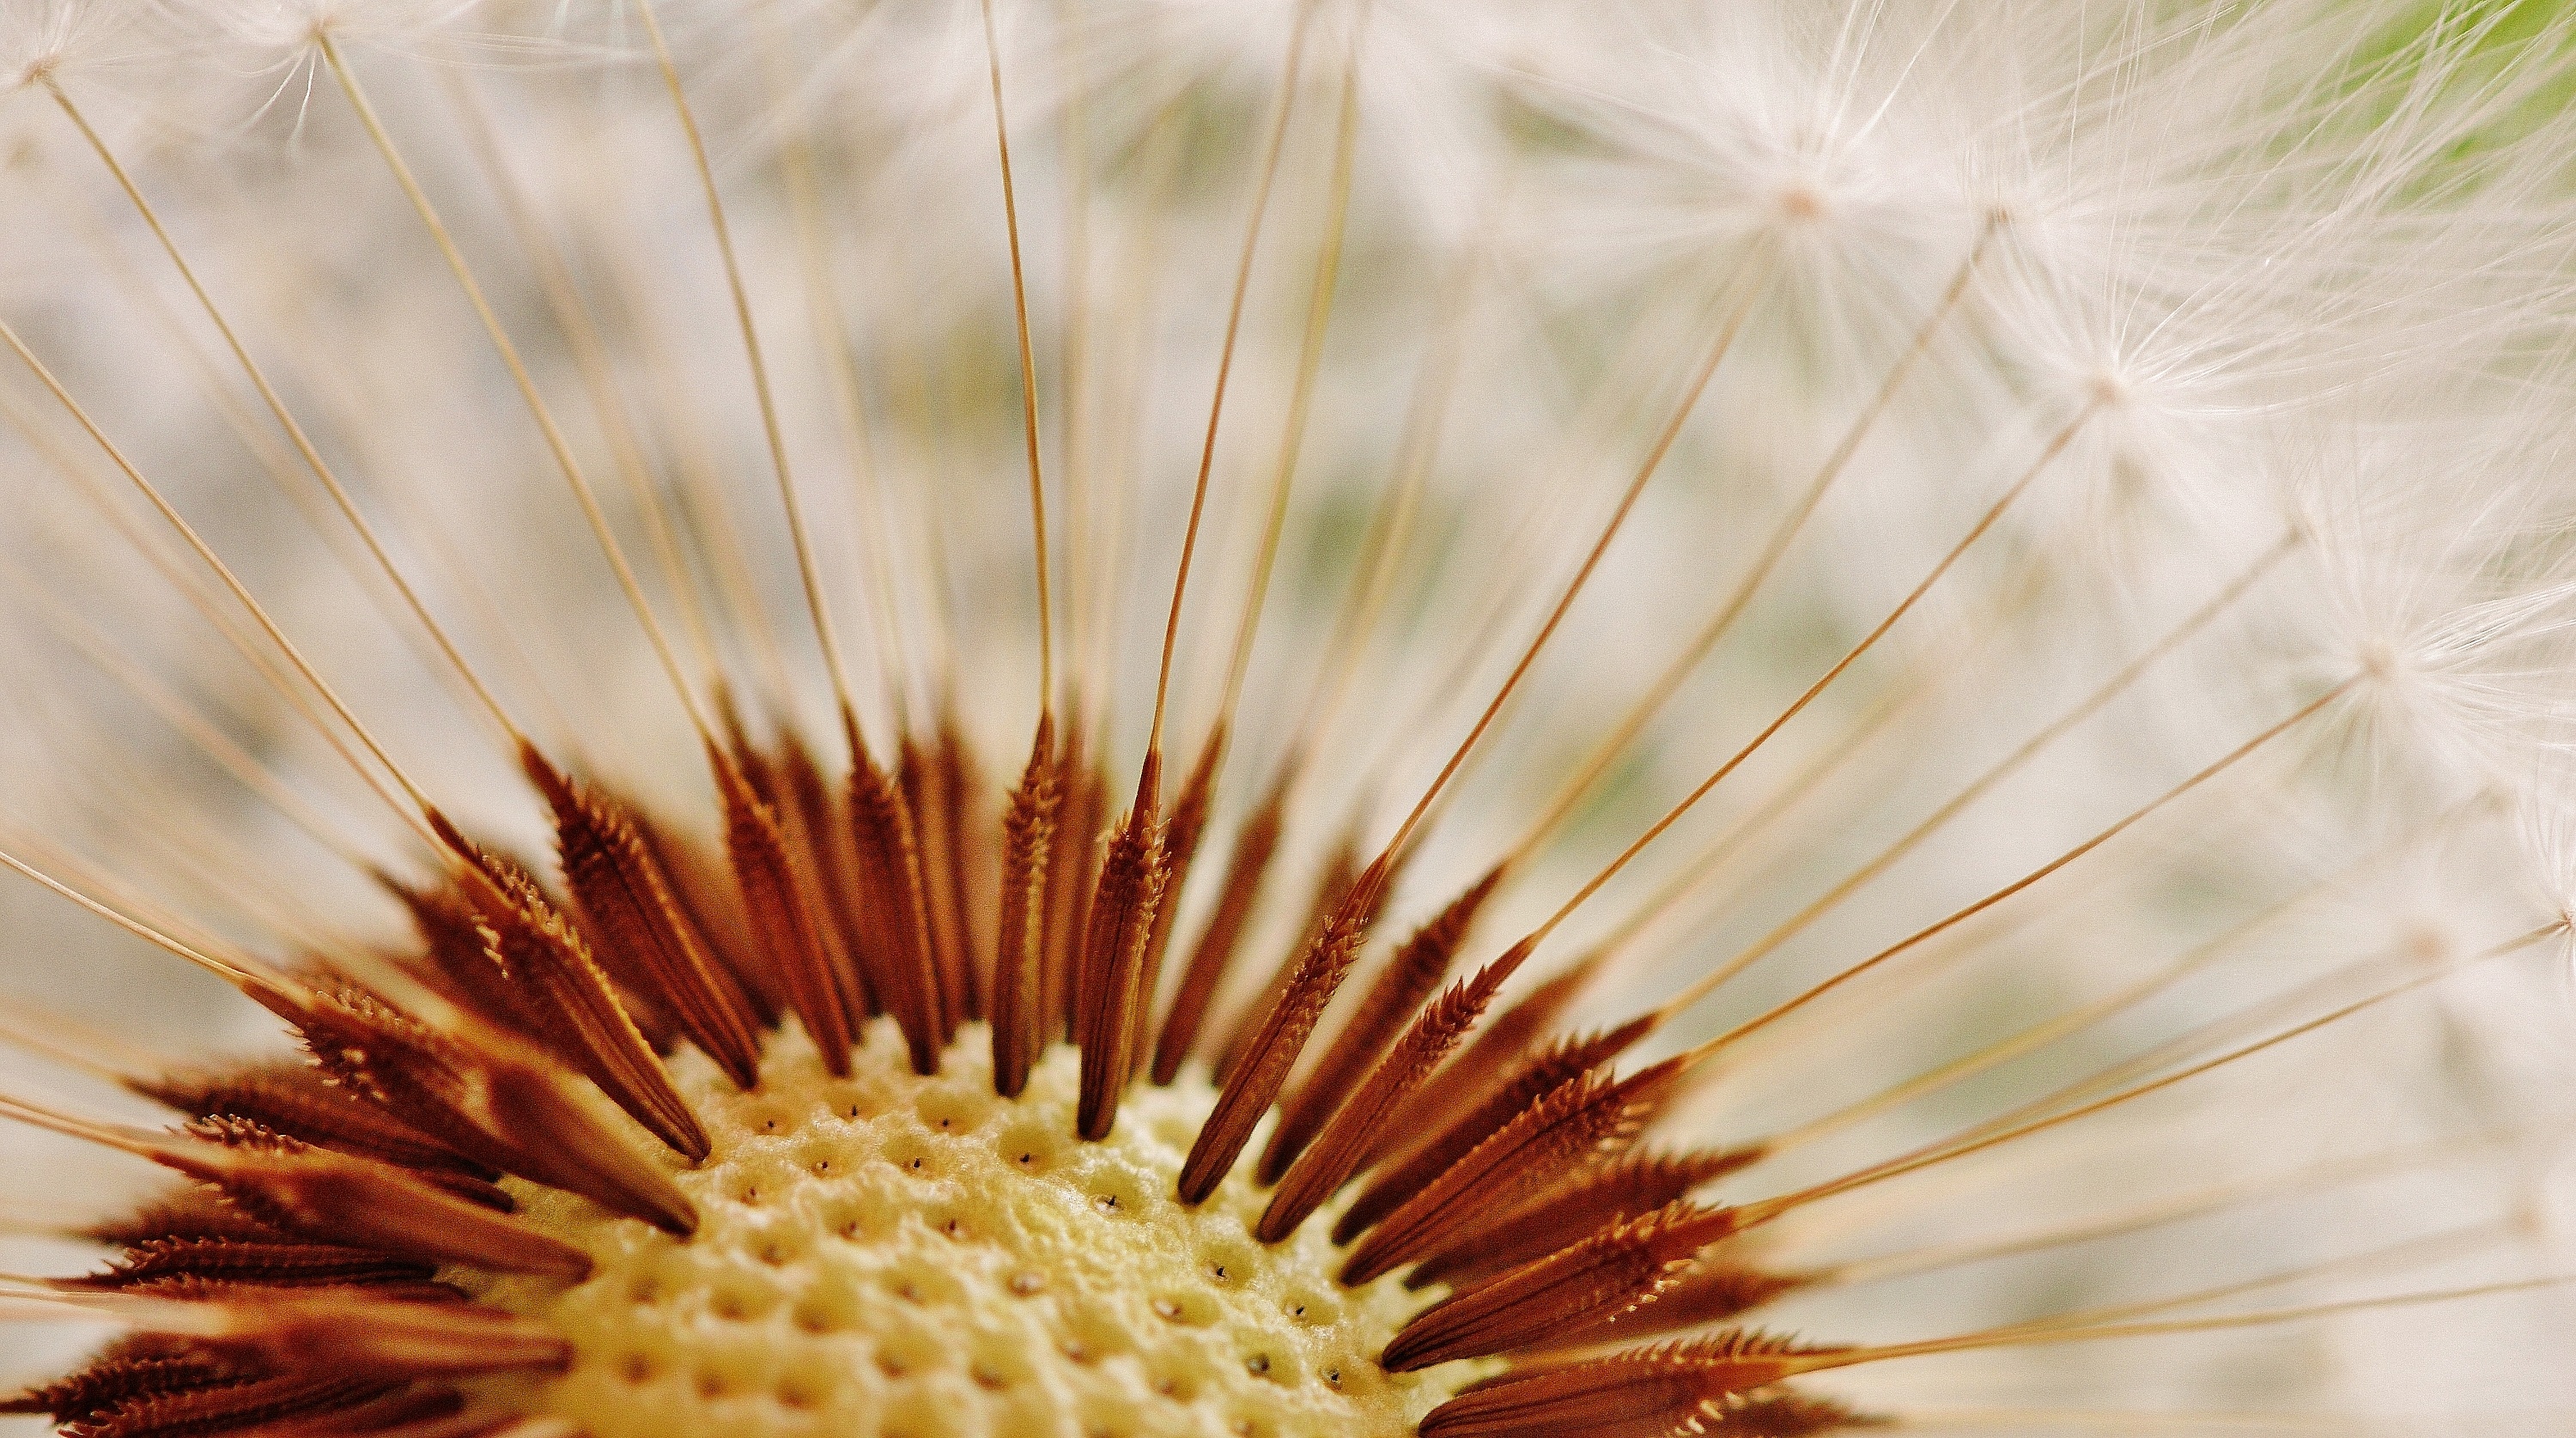
nature, plant, photography, dandelion, leaf, flower, petal, botany, close, flora, wild flower, close up, pointed flower, macro photography, flowering plant, daisy family, plant stem, land plant, thorns spines and prickles